Hippeastrum

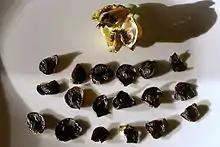
"Hippeastrum" seeds

"Hippeastrum" cultivars and species can be grown inside in pots or outside in warmer climates (Hardiness 7B-11). Many will bloom year after year provided they are given a dormant period in a cool, dark place for two months without water or fertilizer although some bulbs will start growing before the two-month period is up.